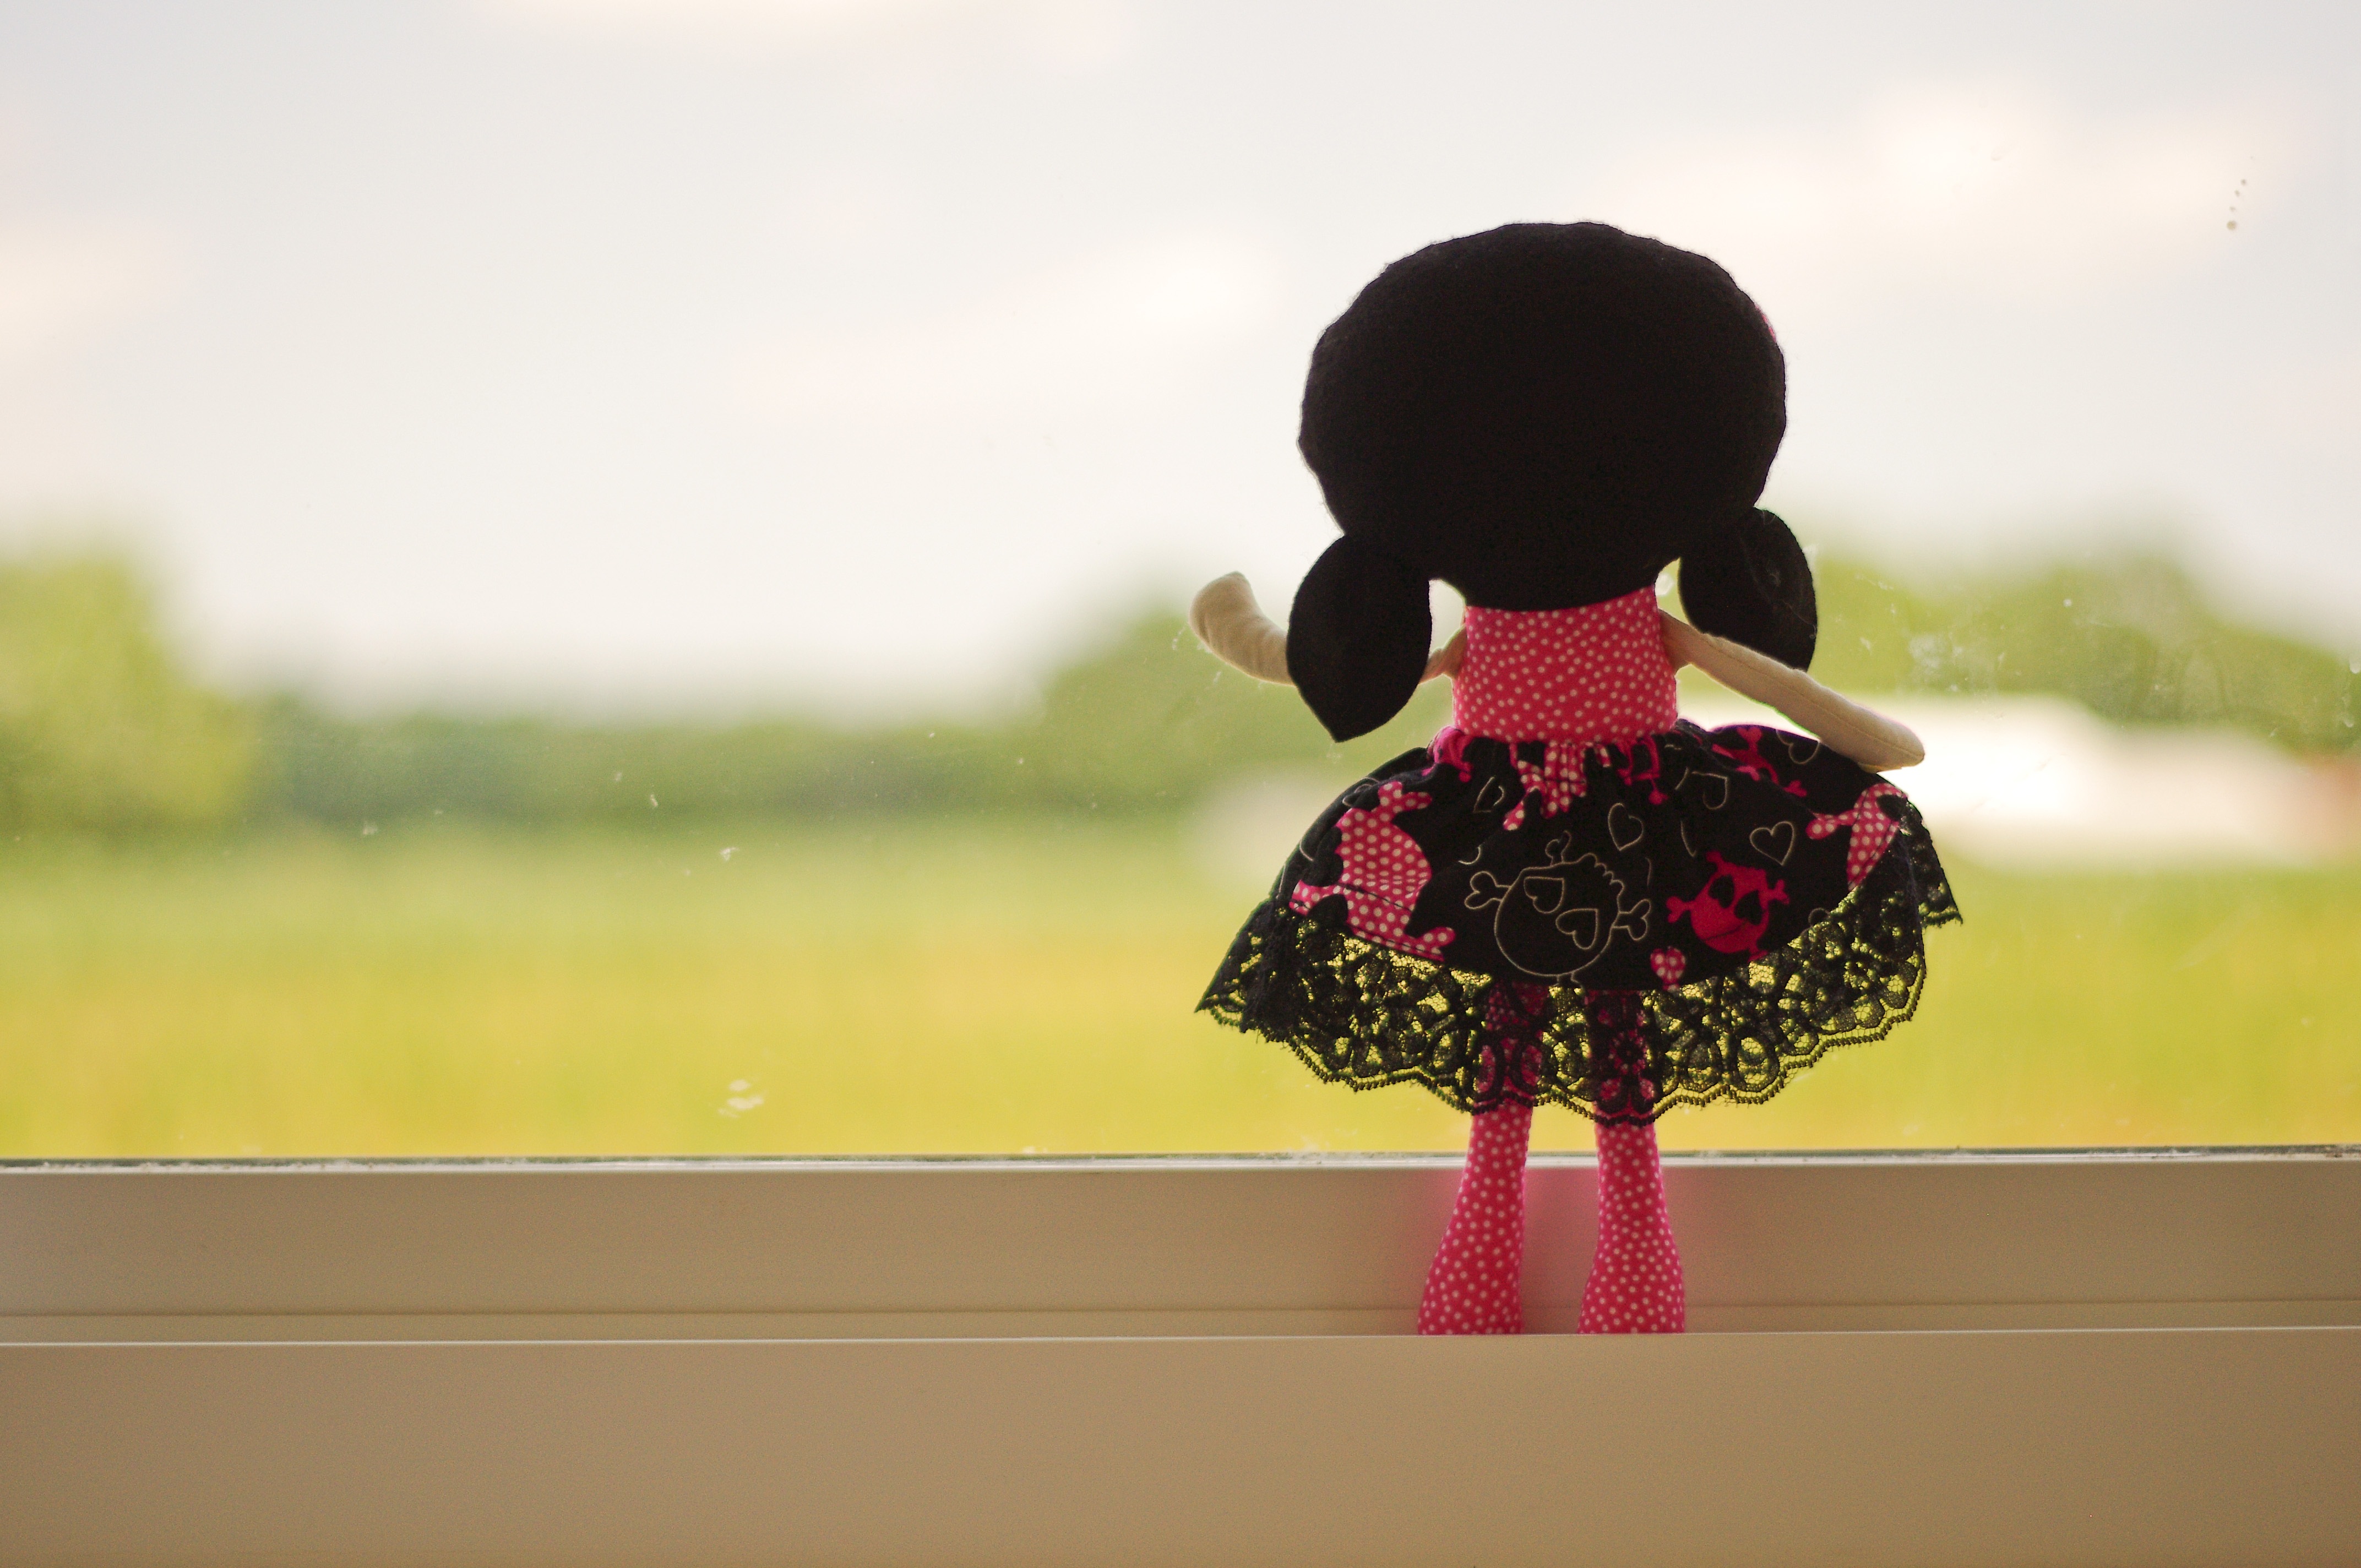
farm, flower, window, love, spring, red, color, romance, child, pink, cloth, toy, childhood, fabric, black hair, sad, doll, art, dress, photograph, looking out, emotion, goodbye